Living Newspaper

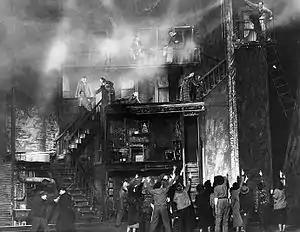
Howard Bay's set and the fatal fire in the tenement that begins "One-Third of a Nation" (1938), the most successful of the Living Newspaper productions

Left with no script and the pressing need to provide its performers with a play, the Unit drew up another Living Newspaper, "Triple-A Plowed Under", within a matter of weeks. Morale had dropped after the cancellation of "Ethiopia", and the original director of "Triple-A Plowed Under" left in frustration; Joseph Losey, known for his support of the Communist Party and recently returned from a visit to Moscow, replaced him. "Triple-A Plowed Under" dramatized the plight of Dust Bowl farmers and suggested that farmers and workers unite to cut out the "middlemen"—dealers and other commercial interests. The "Triple-A" in the title came from the Agricultural Adjustment Act of 1933, which the play criticized. Like other Living Newspapers to follow, it employed the Voice of the Living Newspaper, a disembodied voice that commented on and narrated the action; shadows; image projections; elaborate sound design, with sound effects and music; abrupt blackouts and scene changes; and other non-realistic devices to keep the audience's attention and support the message of the play.